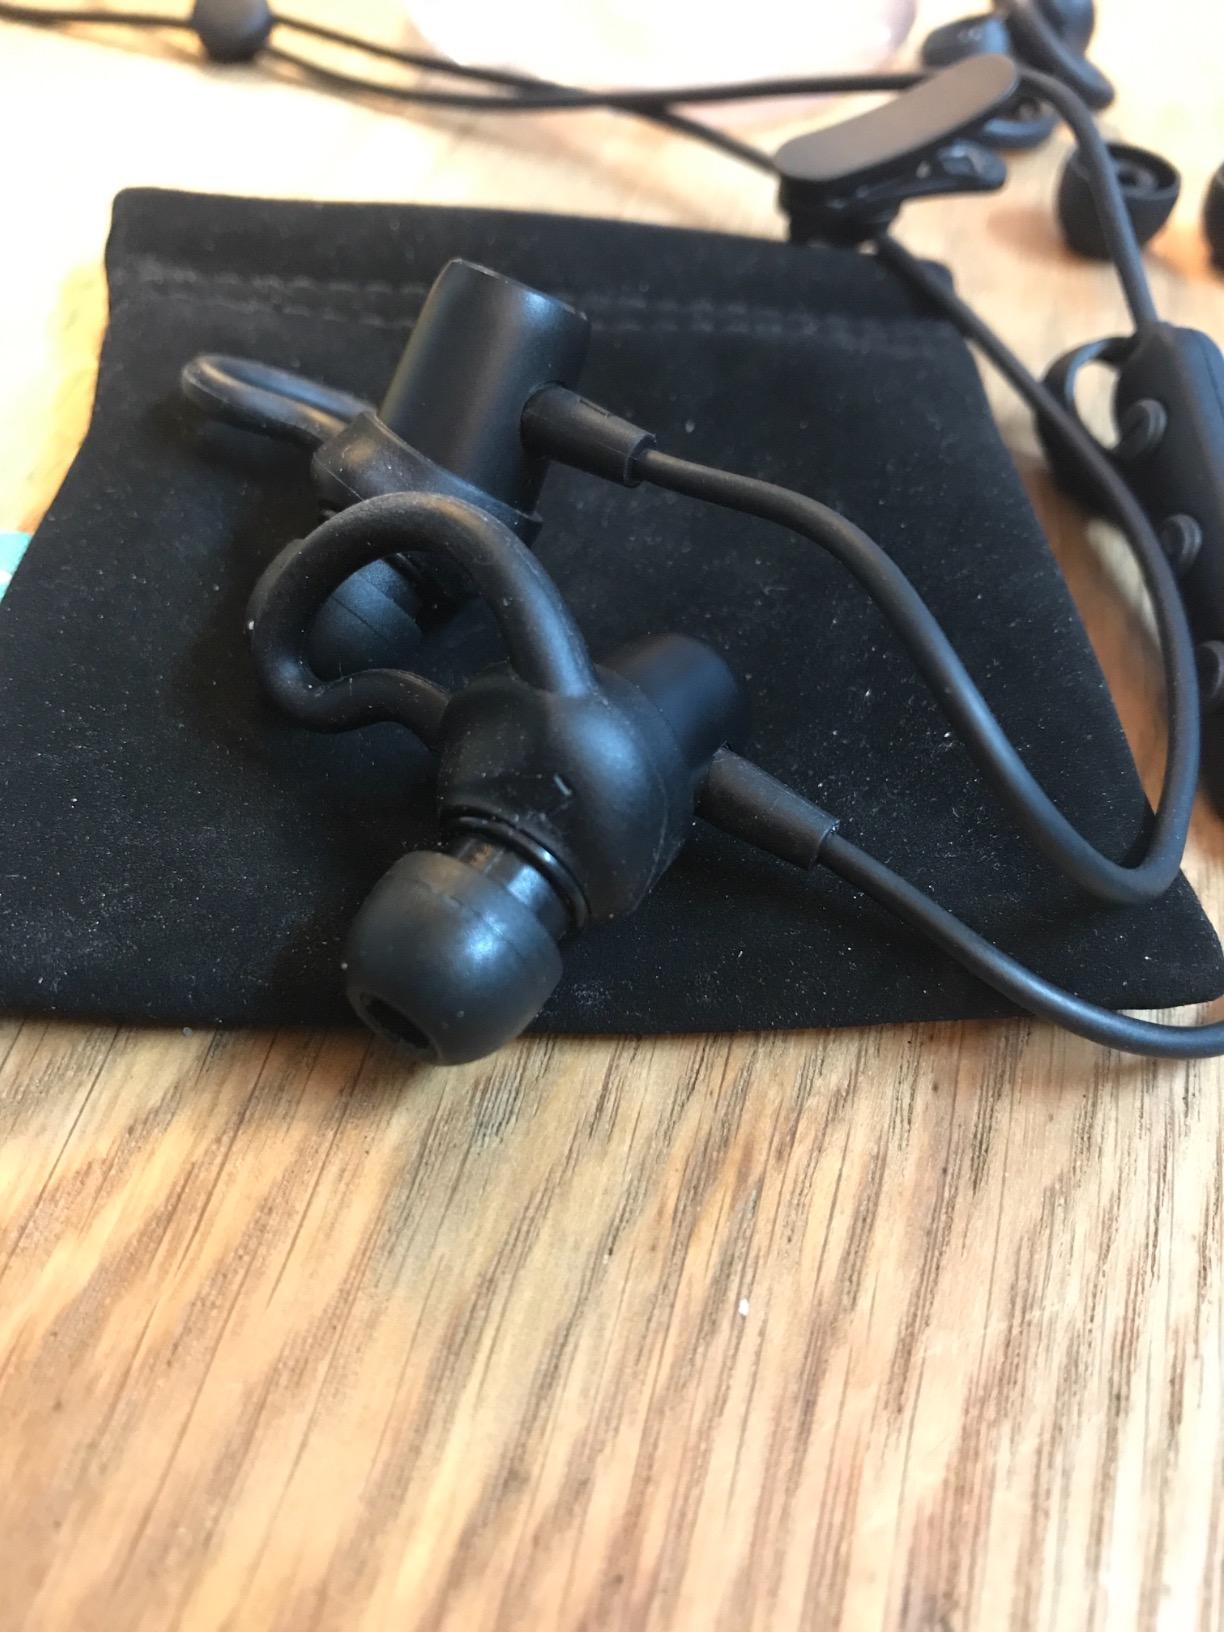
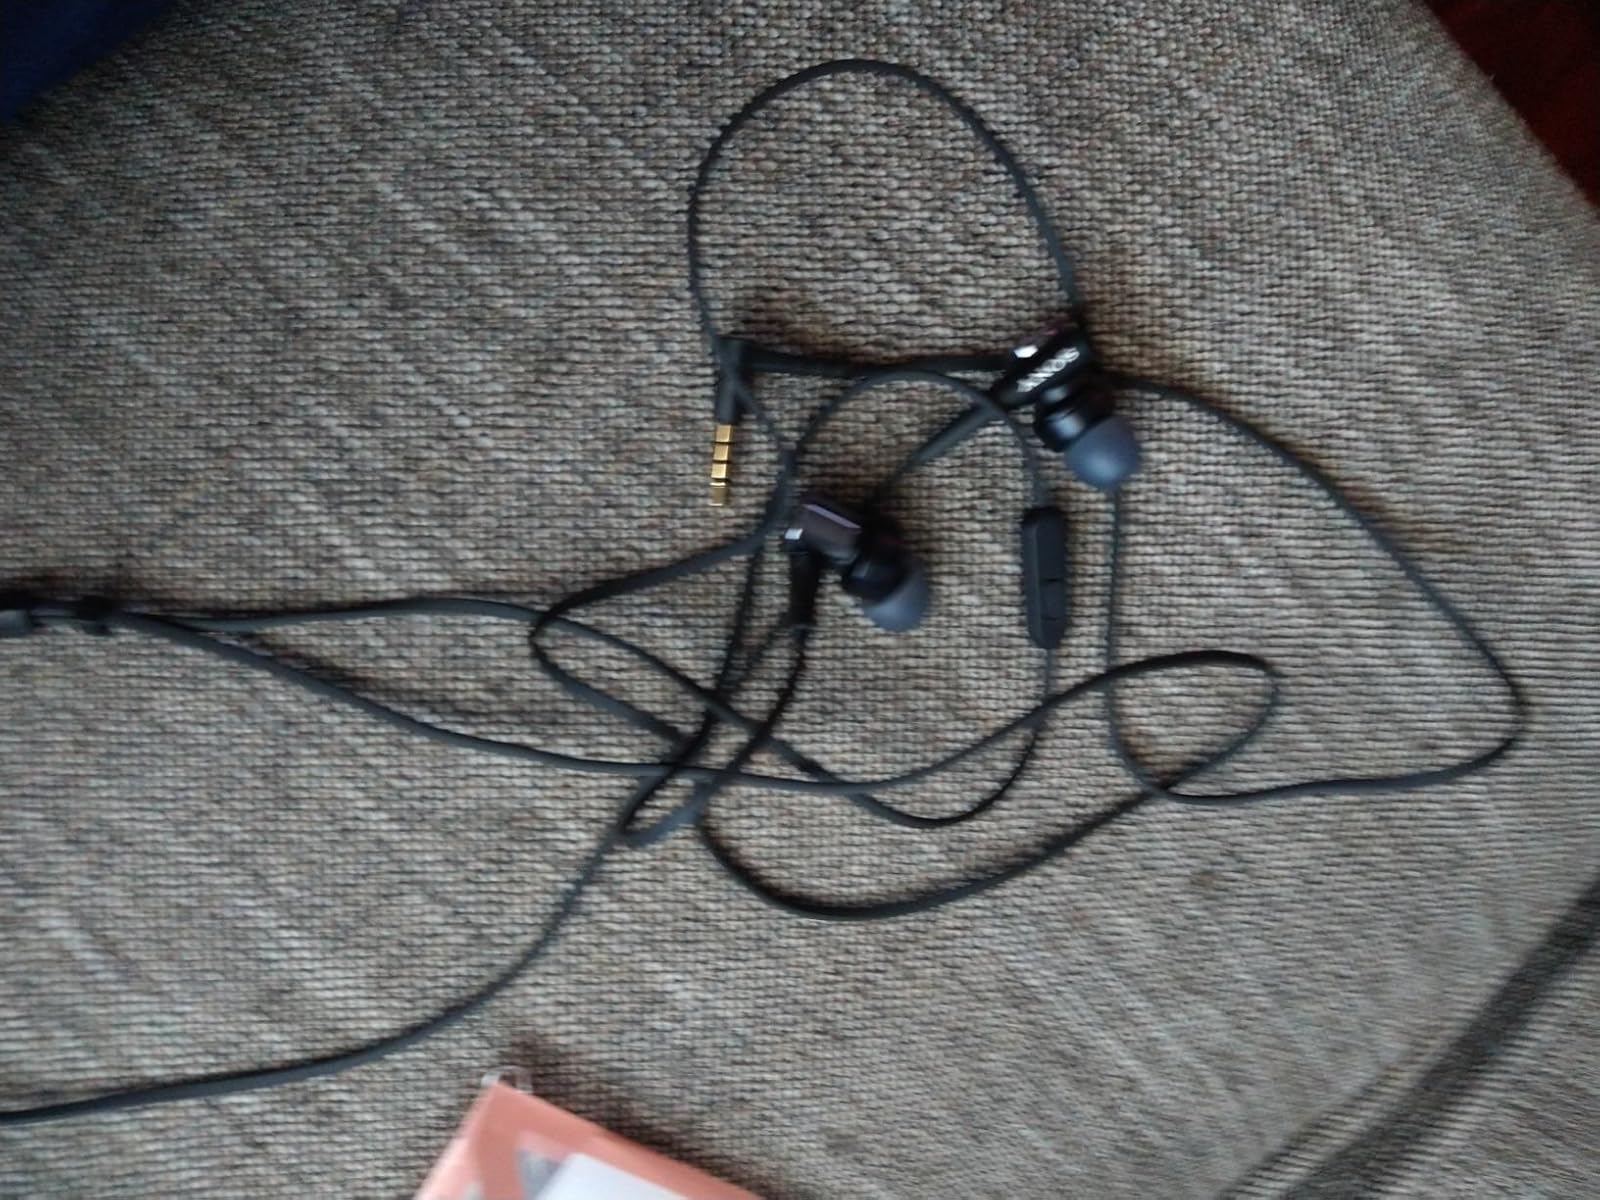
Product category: headphones
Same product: no